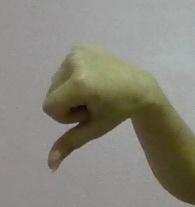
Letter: waw